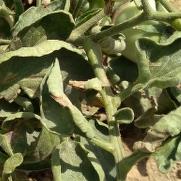
Crop: Tomato
Condition: virosis-d